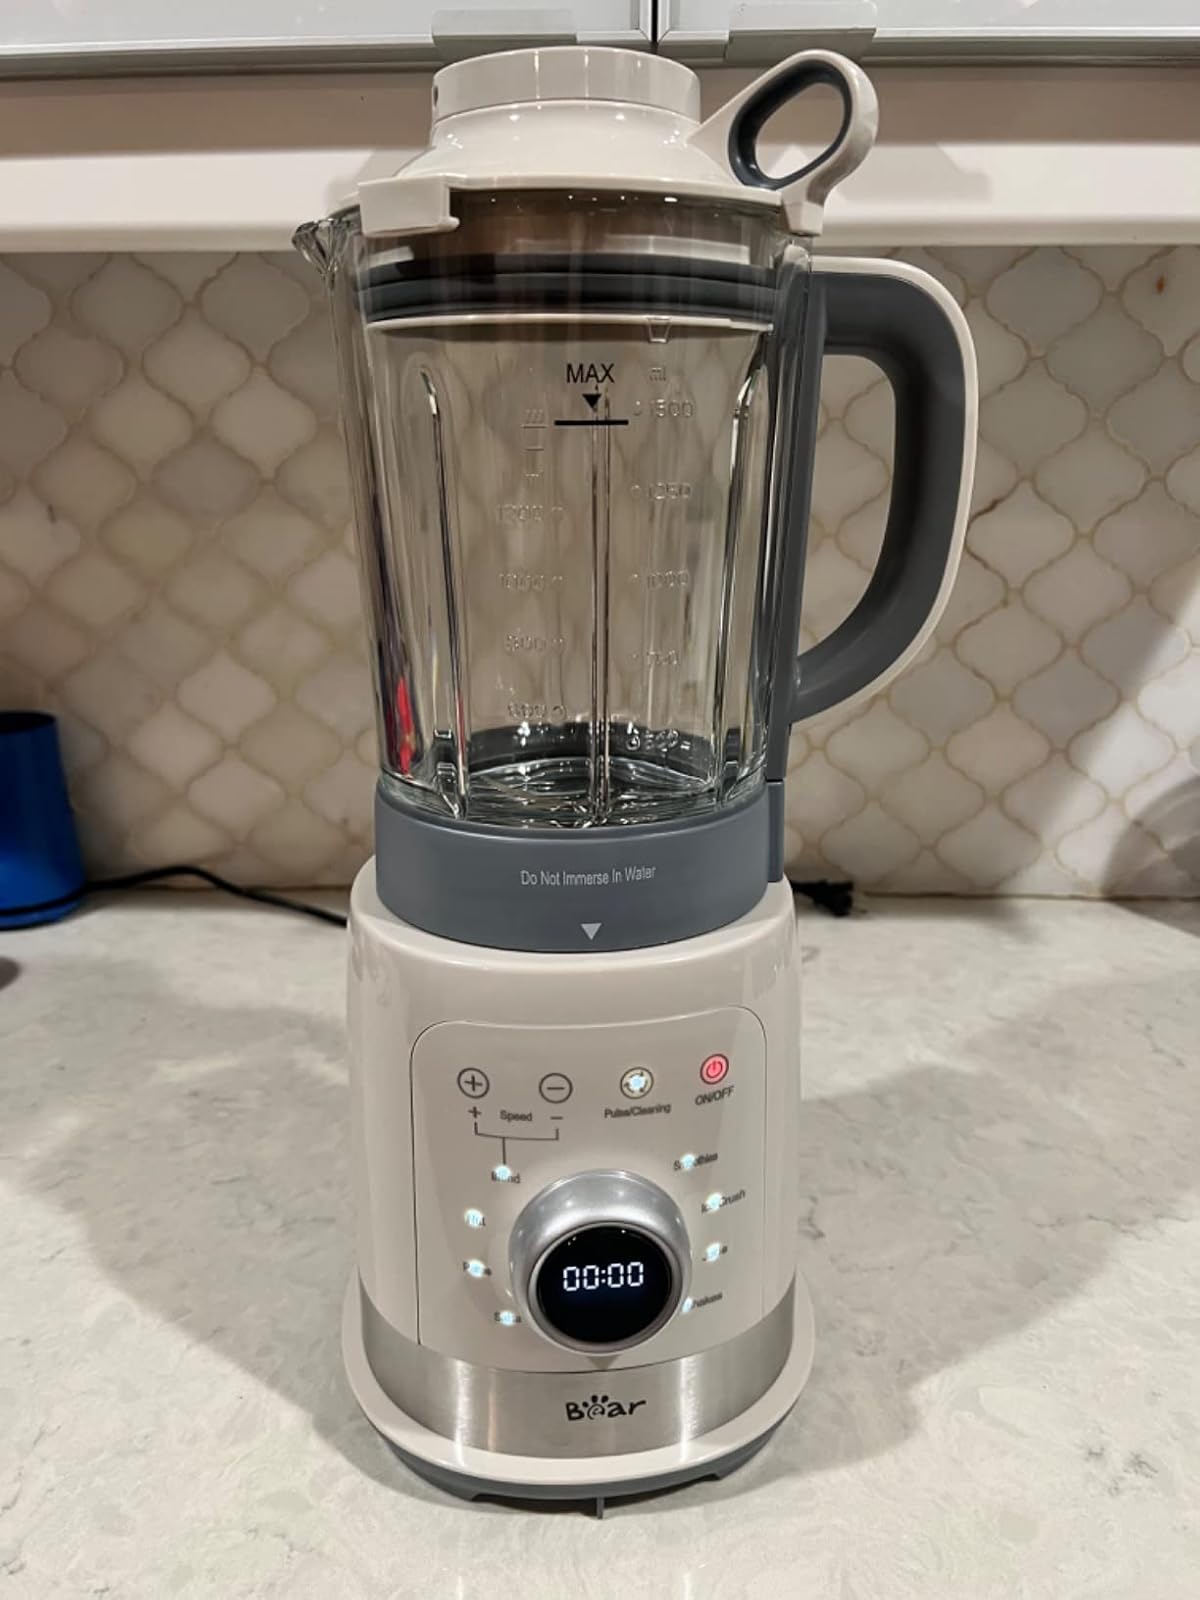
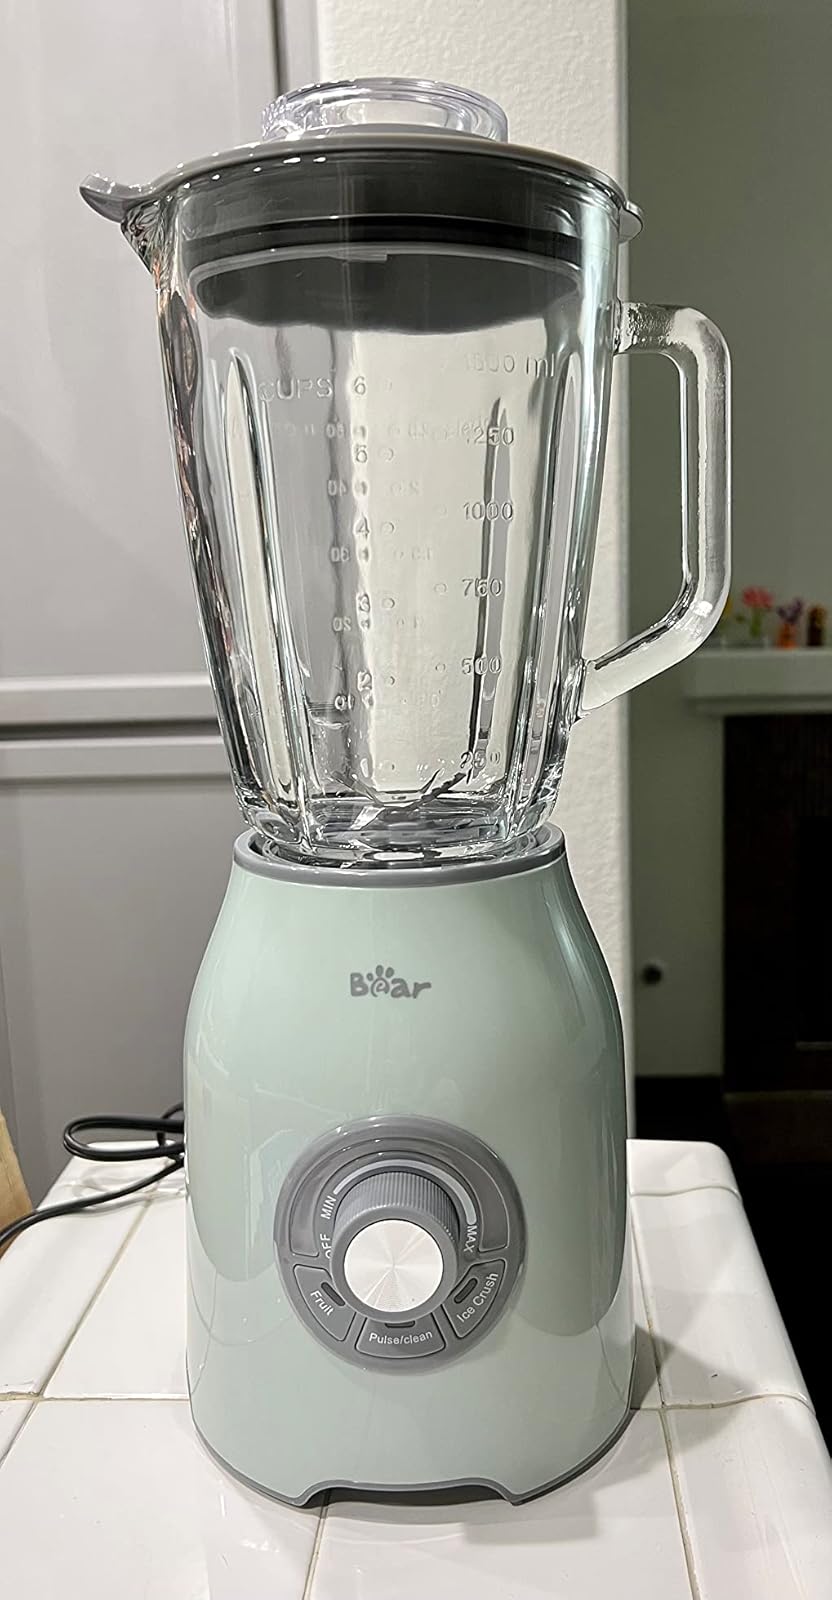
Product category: items_blender
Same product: no